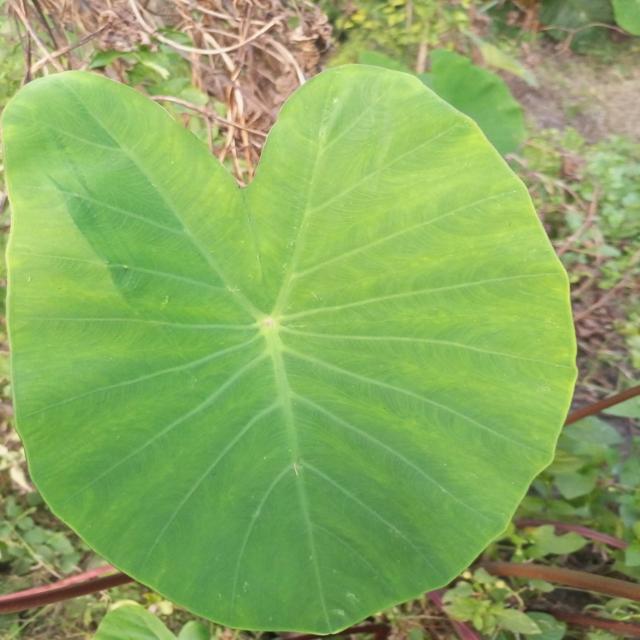
Label: Healthy